Marvel Science Stories

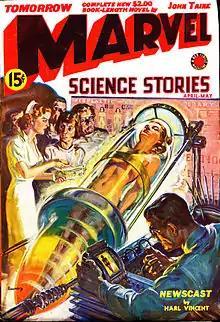
Cover of the April–May 1939 issue; artwork by Norman Saunders

Marvel Science Stories was an American pulp magazine that ran for a total of fifteen issues in two separate runs, both edited by Robert O. Erisman. The publisher for the first run was Postal Publications, and the second run was published by Western Publishing; both companies were owned by Abraham and Martin Goodman. The first issue was dated August 1938, and carried stories with more sexual content than was usual for the genre, including several stories by Henry Kuttner, under his own name and also under pseudonyms. Reaction was generally negative, with one reader referring to Kuttner's story "The Time Trap" as "trash". This was the first of several titles featuring the word "Marvel", and "Marvel Comics" came from the same stable in the following year.